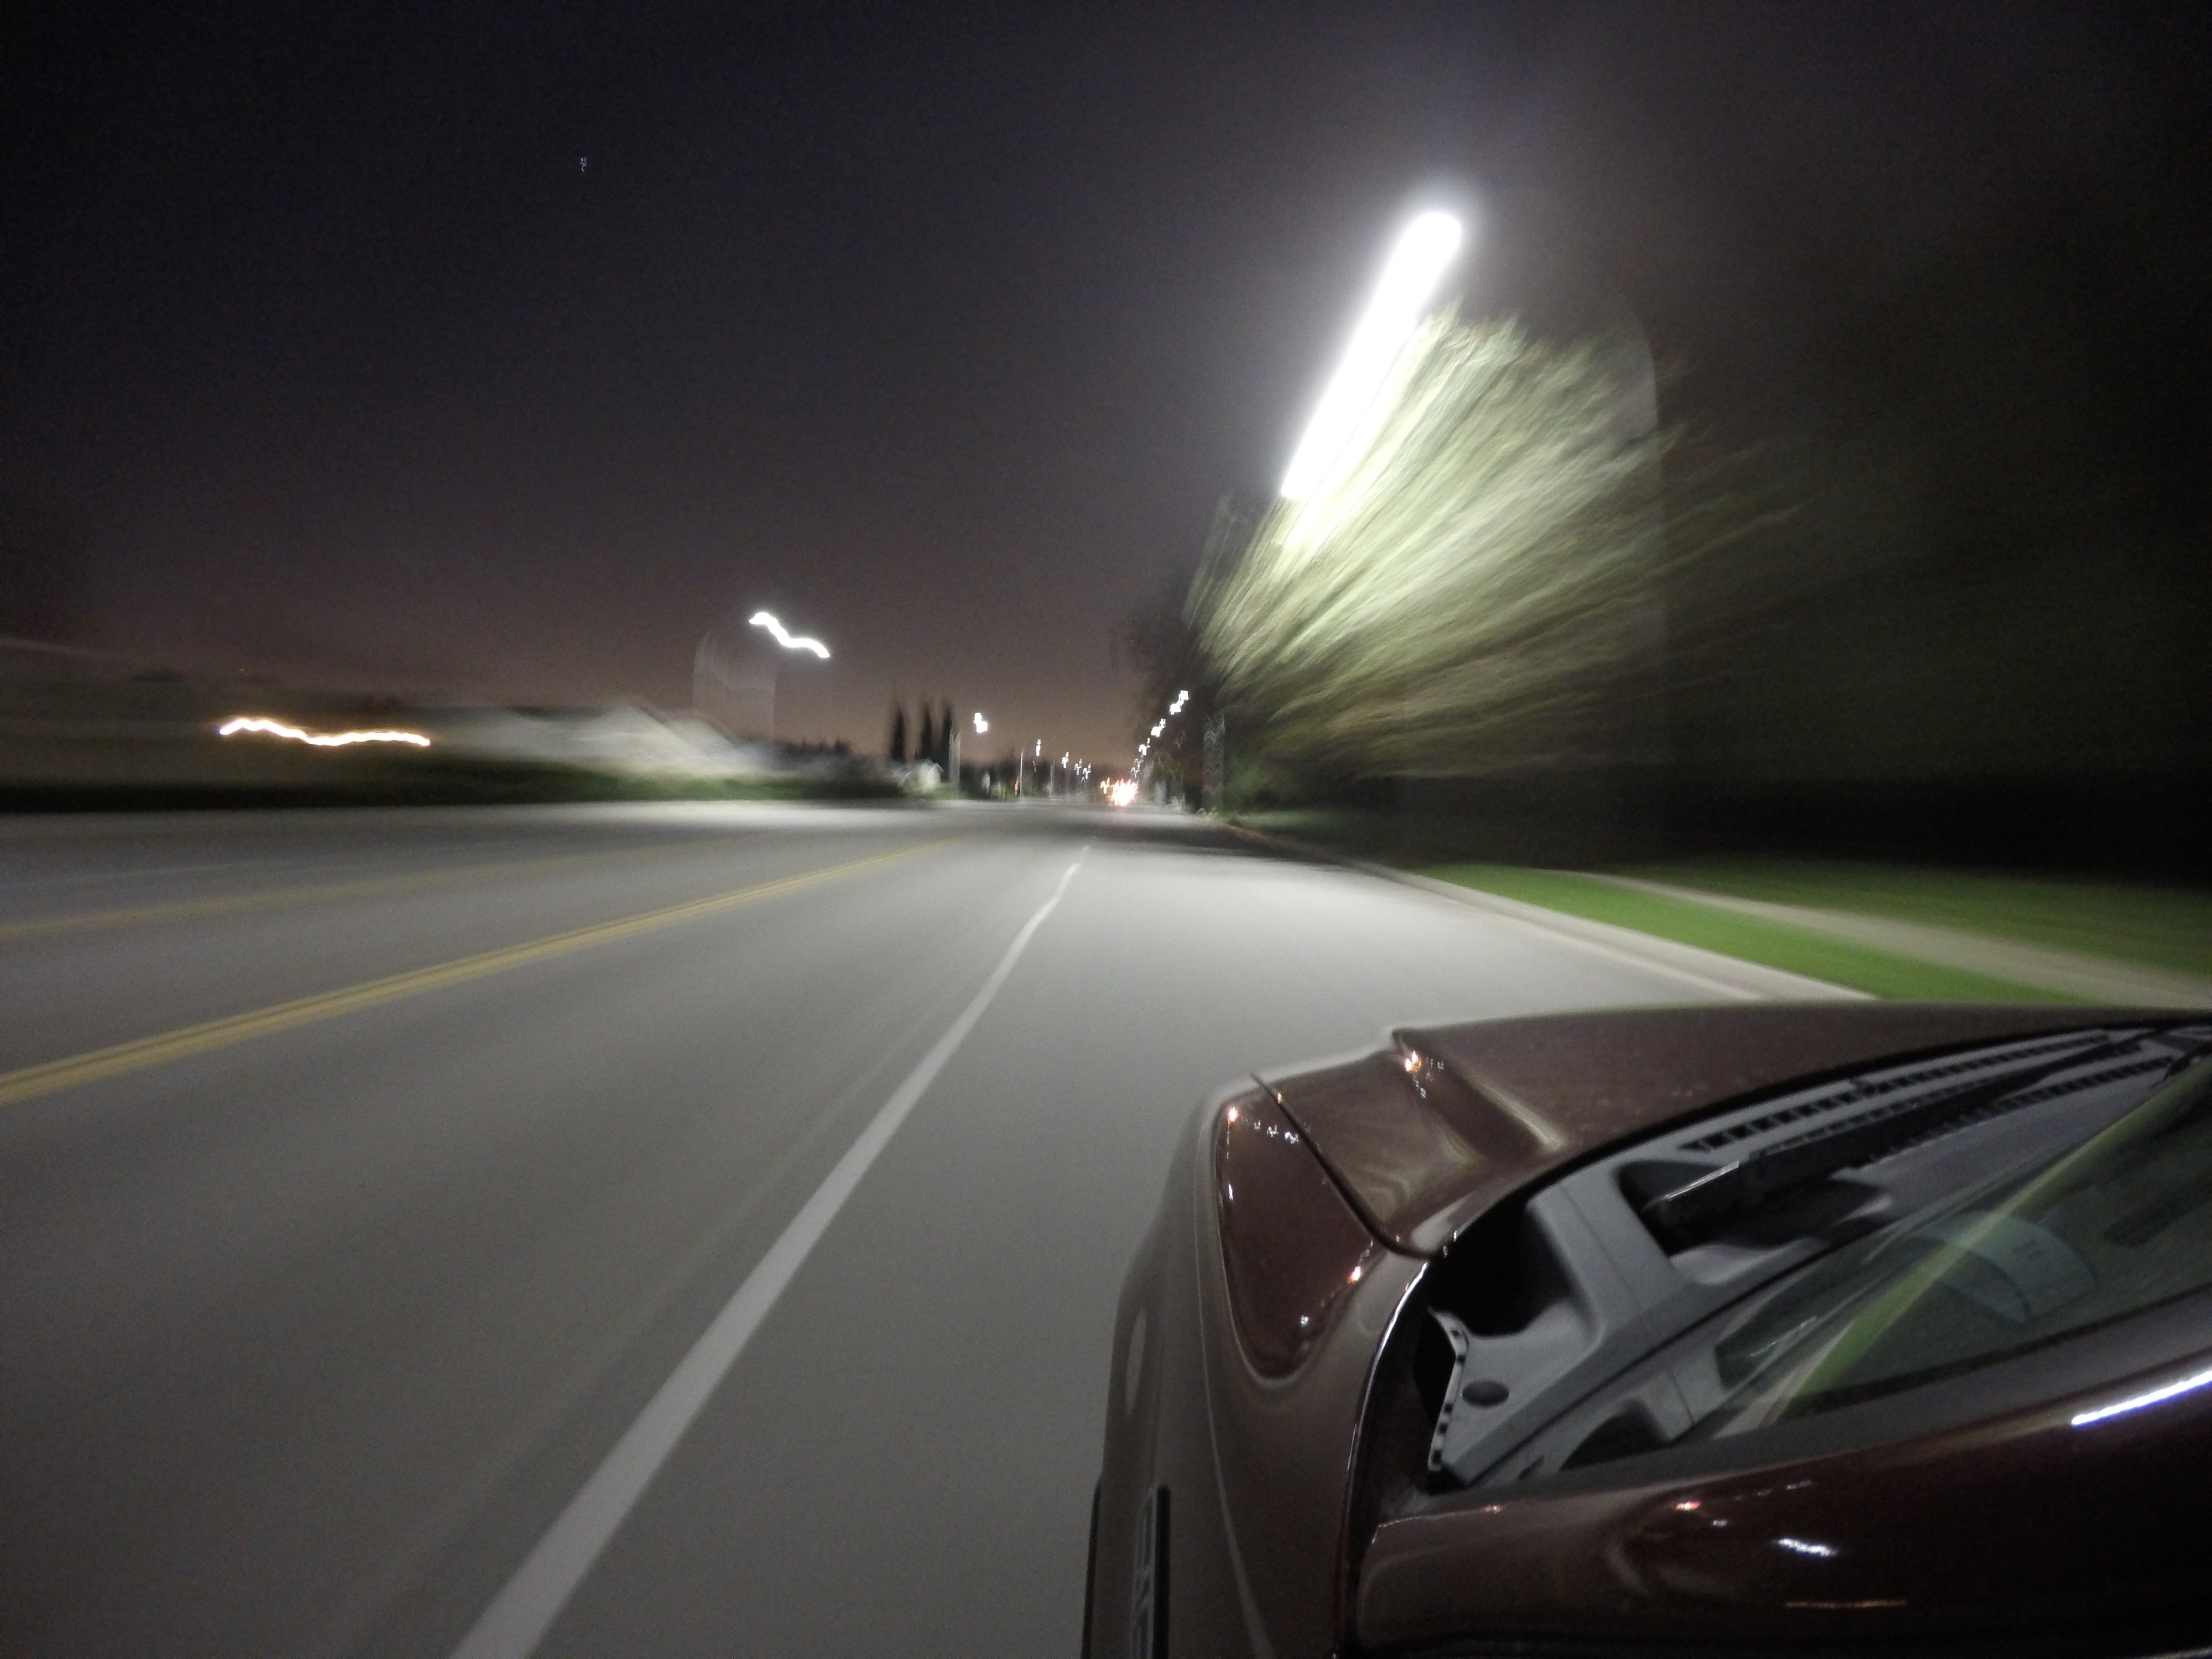
light, car, night, driving, vehicle, sports car, supercar, screenshot, automobile make, automotive design